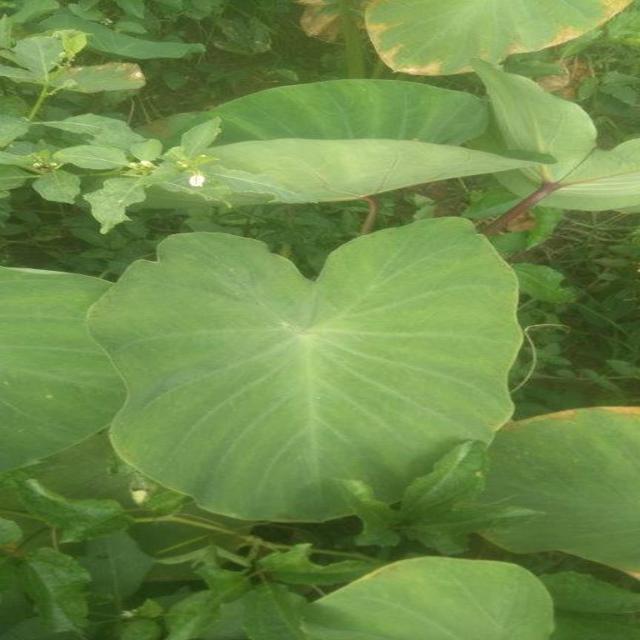
Label: Healthy